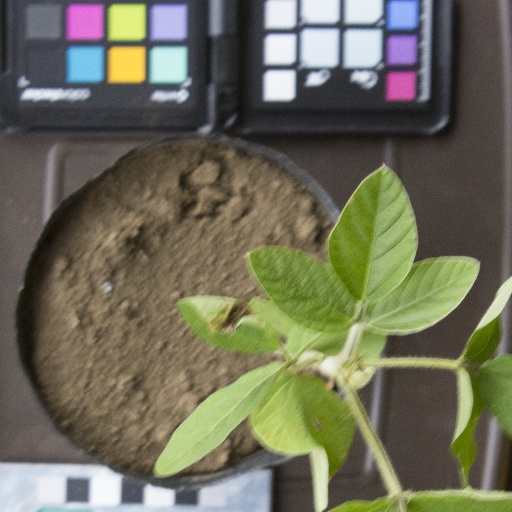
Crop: soybean